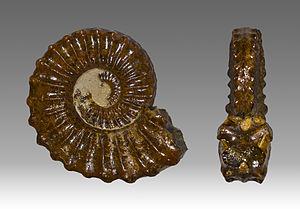
Pleuroceras spinatum (Bruguière 1789)- Spécimen pyritisé - index de zone au sommet du Pliensbachien Etage
Les ammonites au sens large, ou Ammonoidea, sont une sous-classe éteinte des mollusques céphalopodes. Elles apparaissent dans le registre fossile durant le Dévonien et disparaissent peu après la crise Crétacé-Paléocène. Elles se caractérisaient par une coquille univalve plus ou moins enroulée dont seule la dernière loge était occupée par l'animal, les autres loges servant à contrôler sa flottaison ; le siphon qui les relie est en position externe, le long de la paroi, alors qu'il est axial chez les nautiles. Leurs coquilles fossiles sont d'excellents marqueurs chronologiques. Leur taille va de quelques millimètres à plus de 2 mètres de diamètre.
Cette liste d’« ammonites » est une première tentative pour lister tous les genres de la sous-classe des Ammonoidea.
Le Pliensbachien est un étage du Jurassique inférieur succédant au Sinémurien et précédant le Toarcien, d'une durée d'environ 8 millions d'années comprise entre −190,8 ± 1,0 et −182,7 ± 0,7 millions d'années. Le Charmouthien est un synonyme du Pliensbachien.